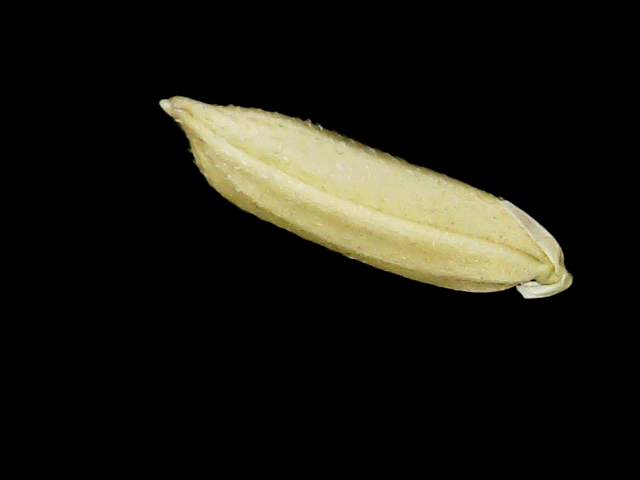
Rice variety: Binadhan11